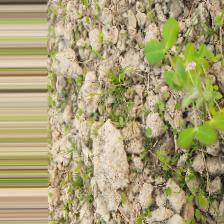
Label: Lentil Rust